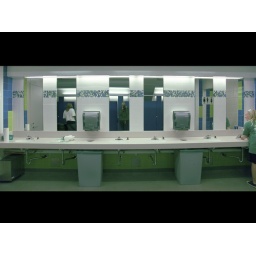
me and syd in green and blue, in a green and blue ladies room